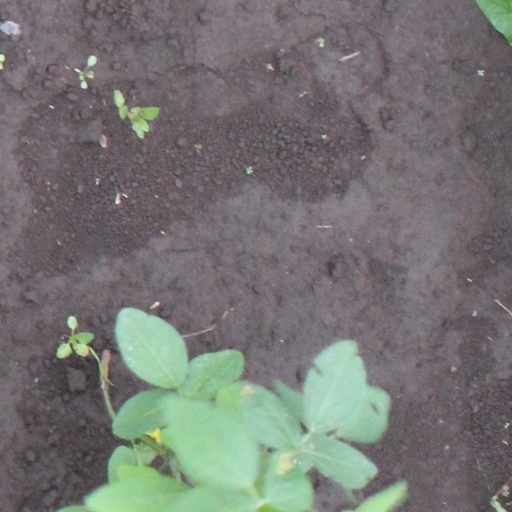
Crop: soybean